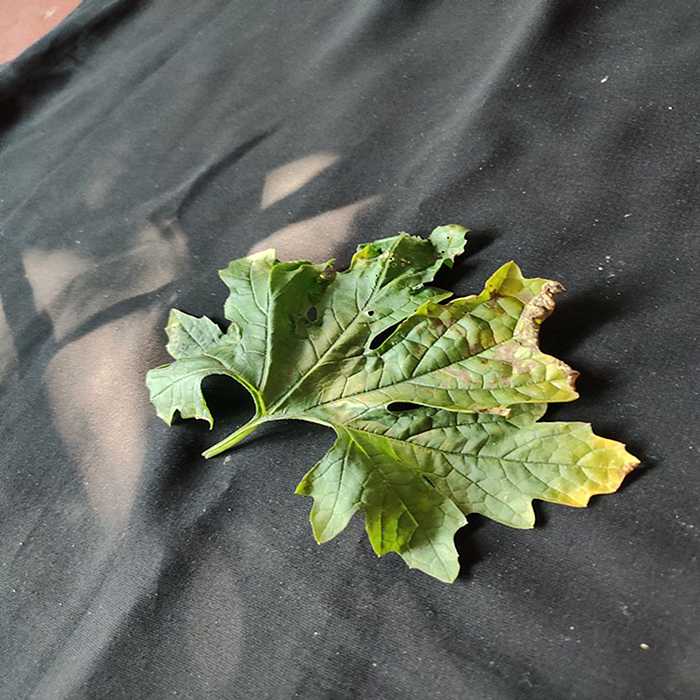
Plant: Bitter Gourd
Label: Downey mildew